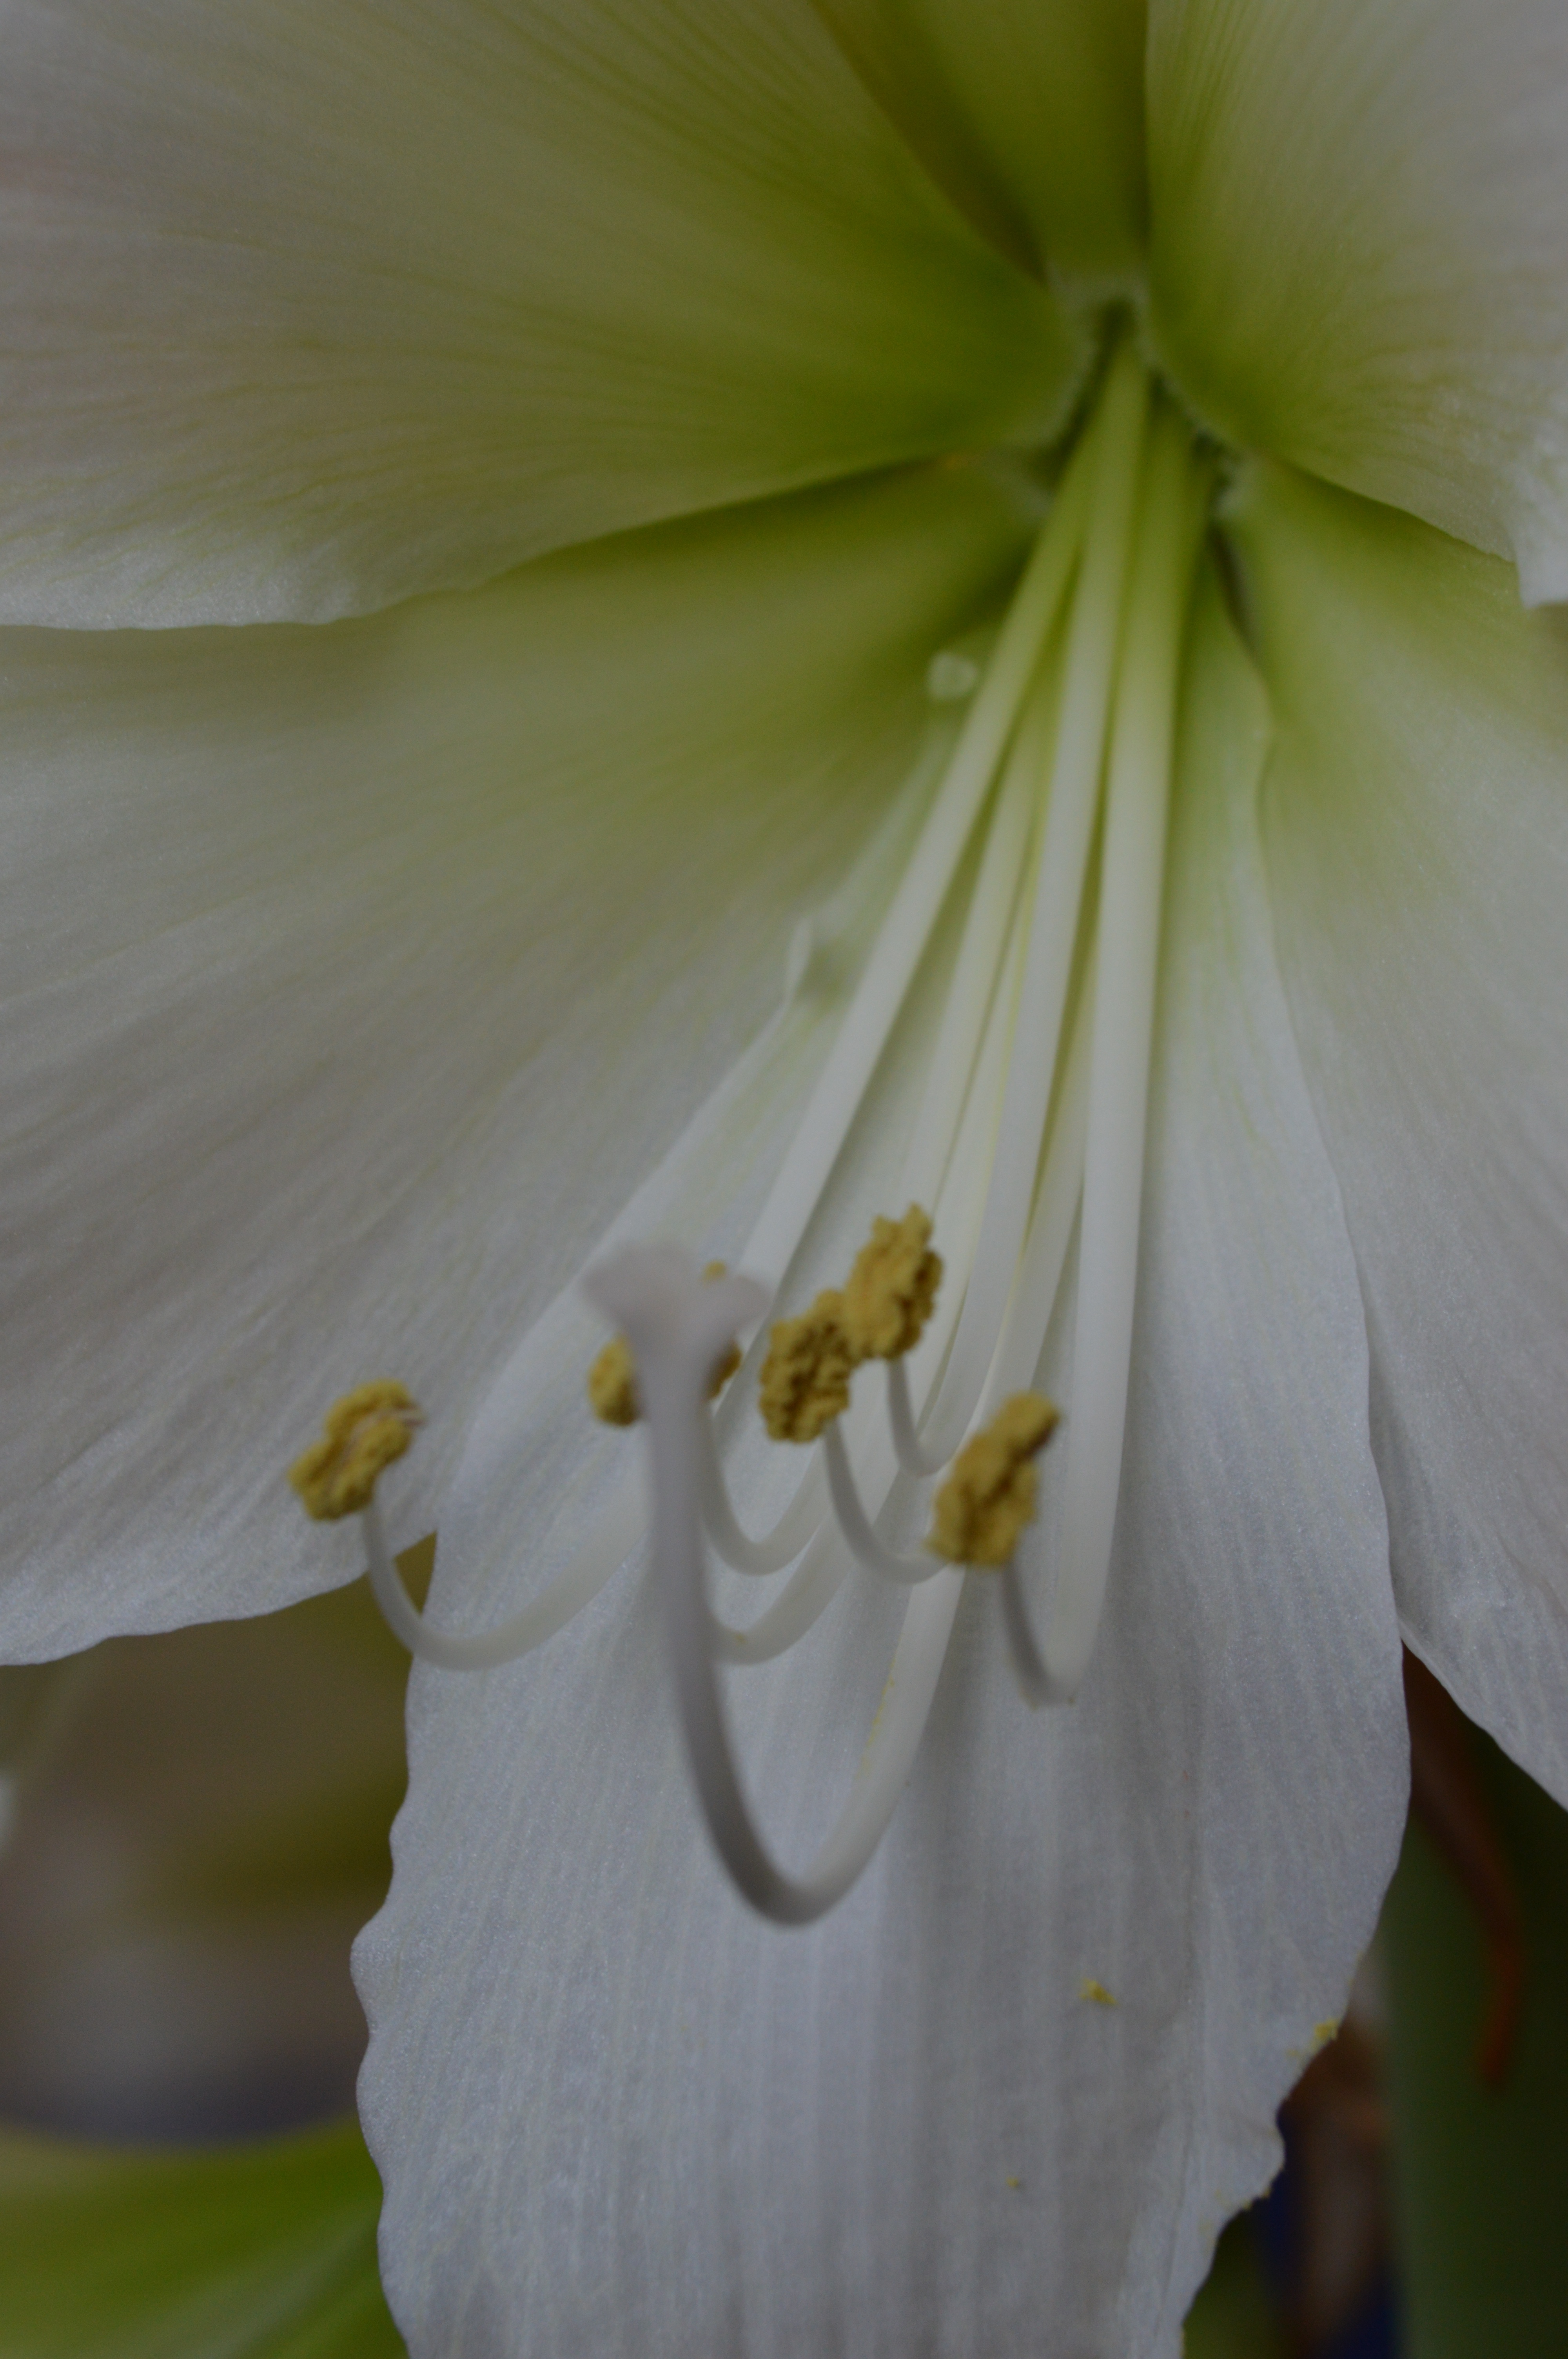
blossom, plant, white, photography, leaf, flower, petal, heart, pollen, green, botany, yellow, flora, close up, lily, amaryllis, stamens, macro photography, flowering plant, plant stem, land plant, amaryllis belladonna